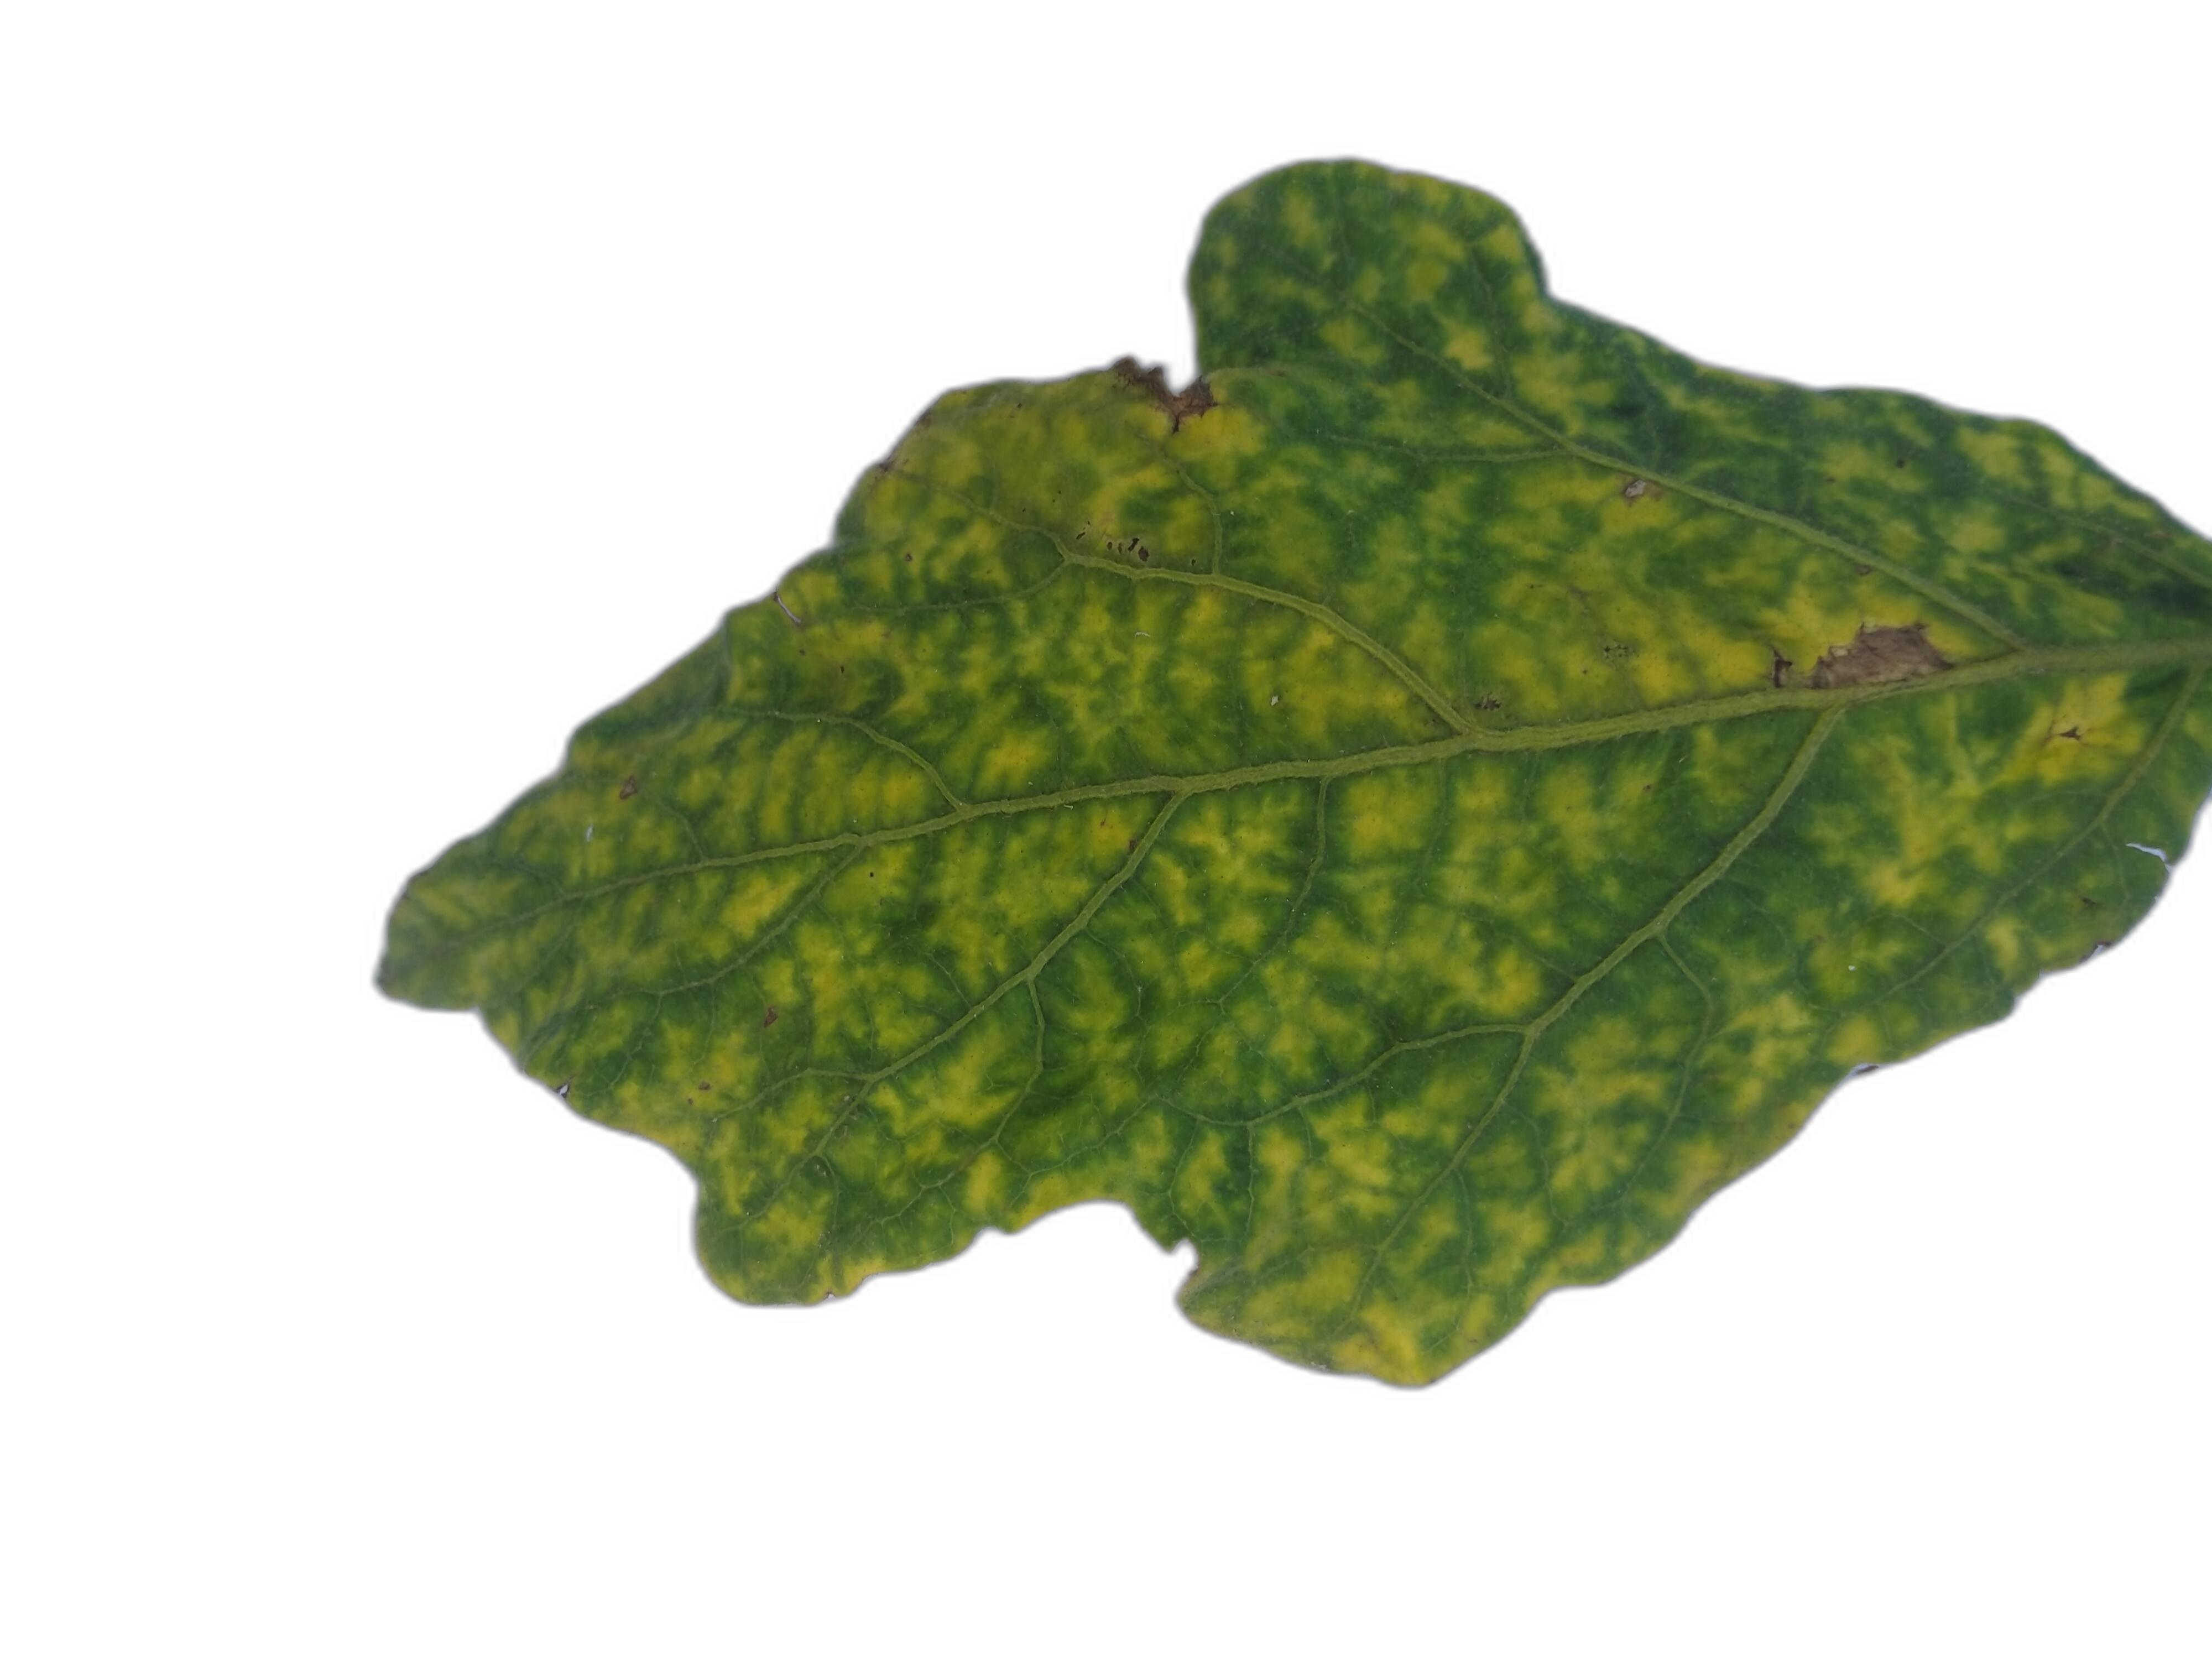
Label: Mosaic Virus Disease